Commitment Hasan

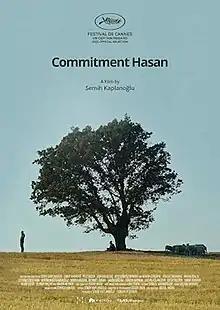
Release poster

Commitment Hasan is a 2021 Turkish drama film directed by Semih Kaplanoğlu. In June 2021, the film was selected to compete in the "Un Certain Regard" section at the 2021 Cannes Film Festival. It was selected as the Turkish entry for the Best International Feature Film at the 94th Academy Awards.